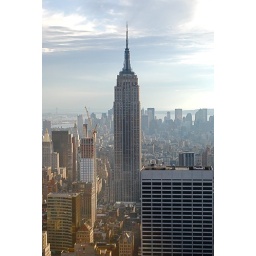
It was INCREDIBLY hard getting the camera through the cracks in the glass to get a shot without the window in it,